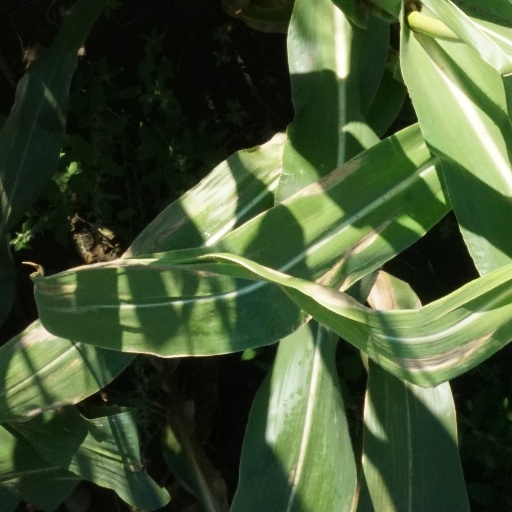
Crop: maize; corn